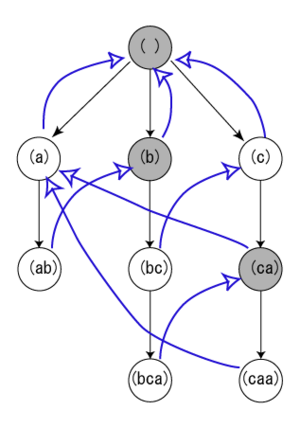
L'algorithme d'Aho-Corasick est un algorithme de recherche de chaîne de caractères dans un texte dû à Alfred Aho et Margaret Corasick et publié en 1975. L'algorithme consiste à avancer dans une structure de données abstraite appelée dictionnaire qui contient le ou les mots recherchés en lisant les lettres du texte T une par une. La structure de données est implantée de manière efficace, ce qui garantit que chaque lettre du texte n'est lue qu'une seule fois. Généralement le dictionnaire est implanté à l'aide d'un trie ou arbre digital auquel on rajoute des liens suffixes. Une fois le dictionnaire implanté, l'algorithme a une complexité linéaire en la taille du texte T et des chaînes recherchées.